Rundstrecken Challenge Nürburgring

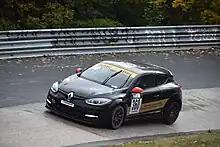
Renault Megane of 2023 champions Joel Meili and Favian Tillmann

For many years, the series was sponsored by Castrol and "HAUGG" (a company owned by a race driver, providing car parts like radiators). For 2007, the sponsorship arrangements were changed, putting less emphasis on these two companies.